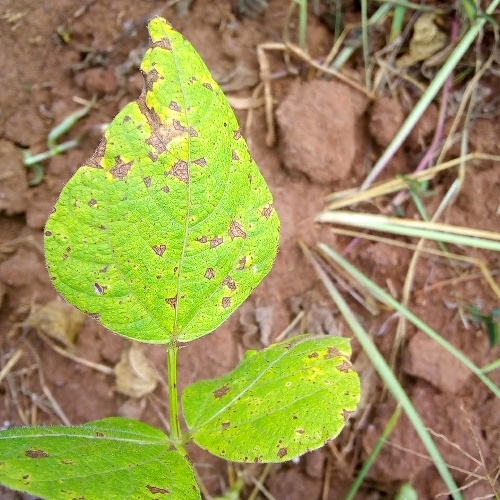
Leaf condition: angular_leaf_spot